Woodbridge Farm

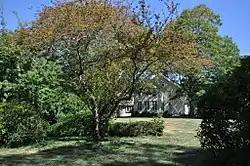

The Woodbridge Farm is a historic farm property on Woodbridge Road in Salem, Connecticut. The property was developed by Nathaniel Woodbridge in 1791, and it had more than 200 years of cultivation, and many decades of ownership by the Woodbridge family. The property includes an early farmstead, remade in the early 20th century into a Colonial Revival country house. It was listed on the National Register of Historic Places in 1997.